Anne Hutchinson

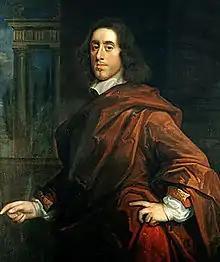
A painting of a man with a virile face and long dark hair; he is wearing a dark red robe-like outfit, and his demeanour conveys elegance and importance.

The Reverend Zechariah Symmes had sailed to New England on the same ship as the Hutchinsons. In September 1634, he told another minister that he doubted Anne Hutchinson's orthodoxy, based on questions that she asked him following his shipboard sermons. This issue delayed Hutchinson's membership to the Boston church by a week, until a pastoral examination determined that she was sufficiently orthodox to join the church.